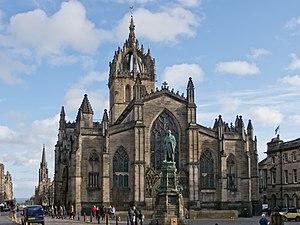
La cathédrale Saint-Gilles est un édifice construit à partir du XIIᵉ siècle situé sur le Royal Mile, à Édimbourg, en Écosse. Il est considéré comme l'église-mère du presbytérianisme.